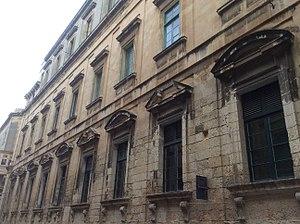
L’université de Malte est la plus haute institution d’enseignement de Malte. Issue de l'expansion du collège jésuite de Malte lorsque les Jésuites en furent expulsés elle regroupe aujourd'hui 14 facultés, ainsi que des instituts interdisciplinaires et une école des arts du spectacle. En 2013 elle comptait plus de 600 professeurs pour quelque 11 000 étudiants, dont environ 650 étudiants internationaux de 77 pays. Environ 3 000 étudiants sont diplômés dans les diverses spécialités chaque année, alors qu'il y a 2 800 étudiants pré-tertiaires au Junior College géré par l'université.